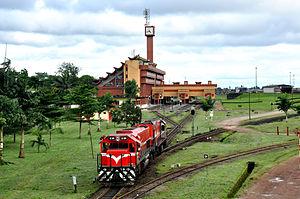
Gare de Bessengué This is a photo of a monument in Cameroon identified by the ID LT11
La gare de Bessengué est une gare ferroviaire camerounaise des lignes de Douala à Yaoundé et de Douala à Kumba. Elle est située dans le quartier Bessengué, frontalier entre Deïdo, Bassa et Akwa, de la ville de Douala, plus grande ville et centre économique du pays.